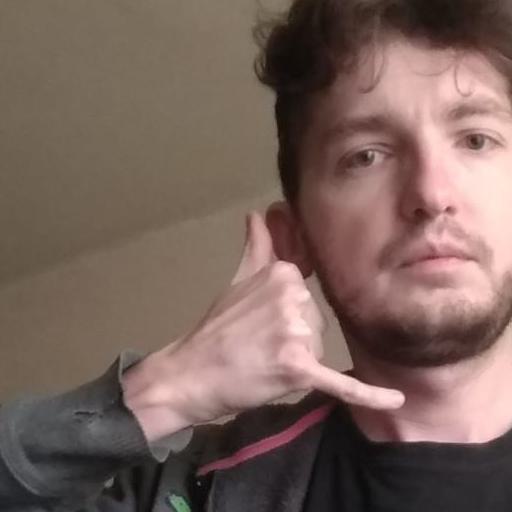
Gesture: call